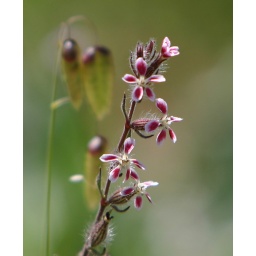
WIld flower on open ground near our house.